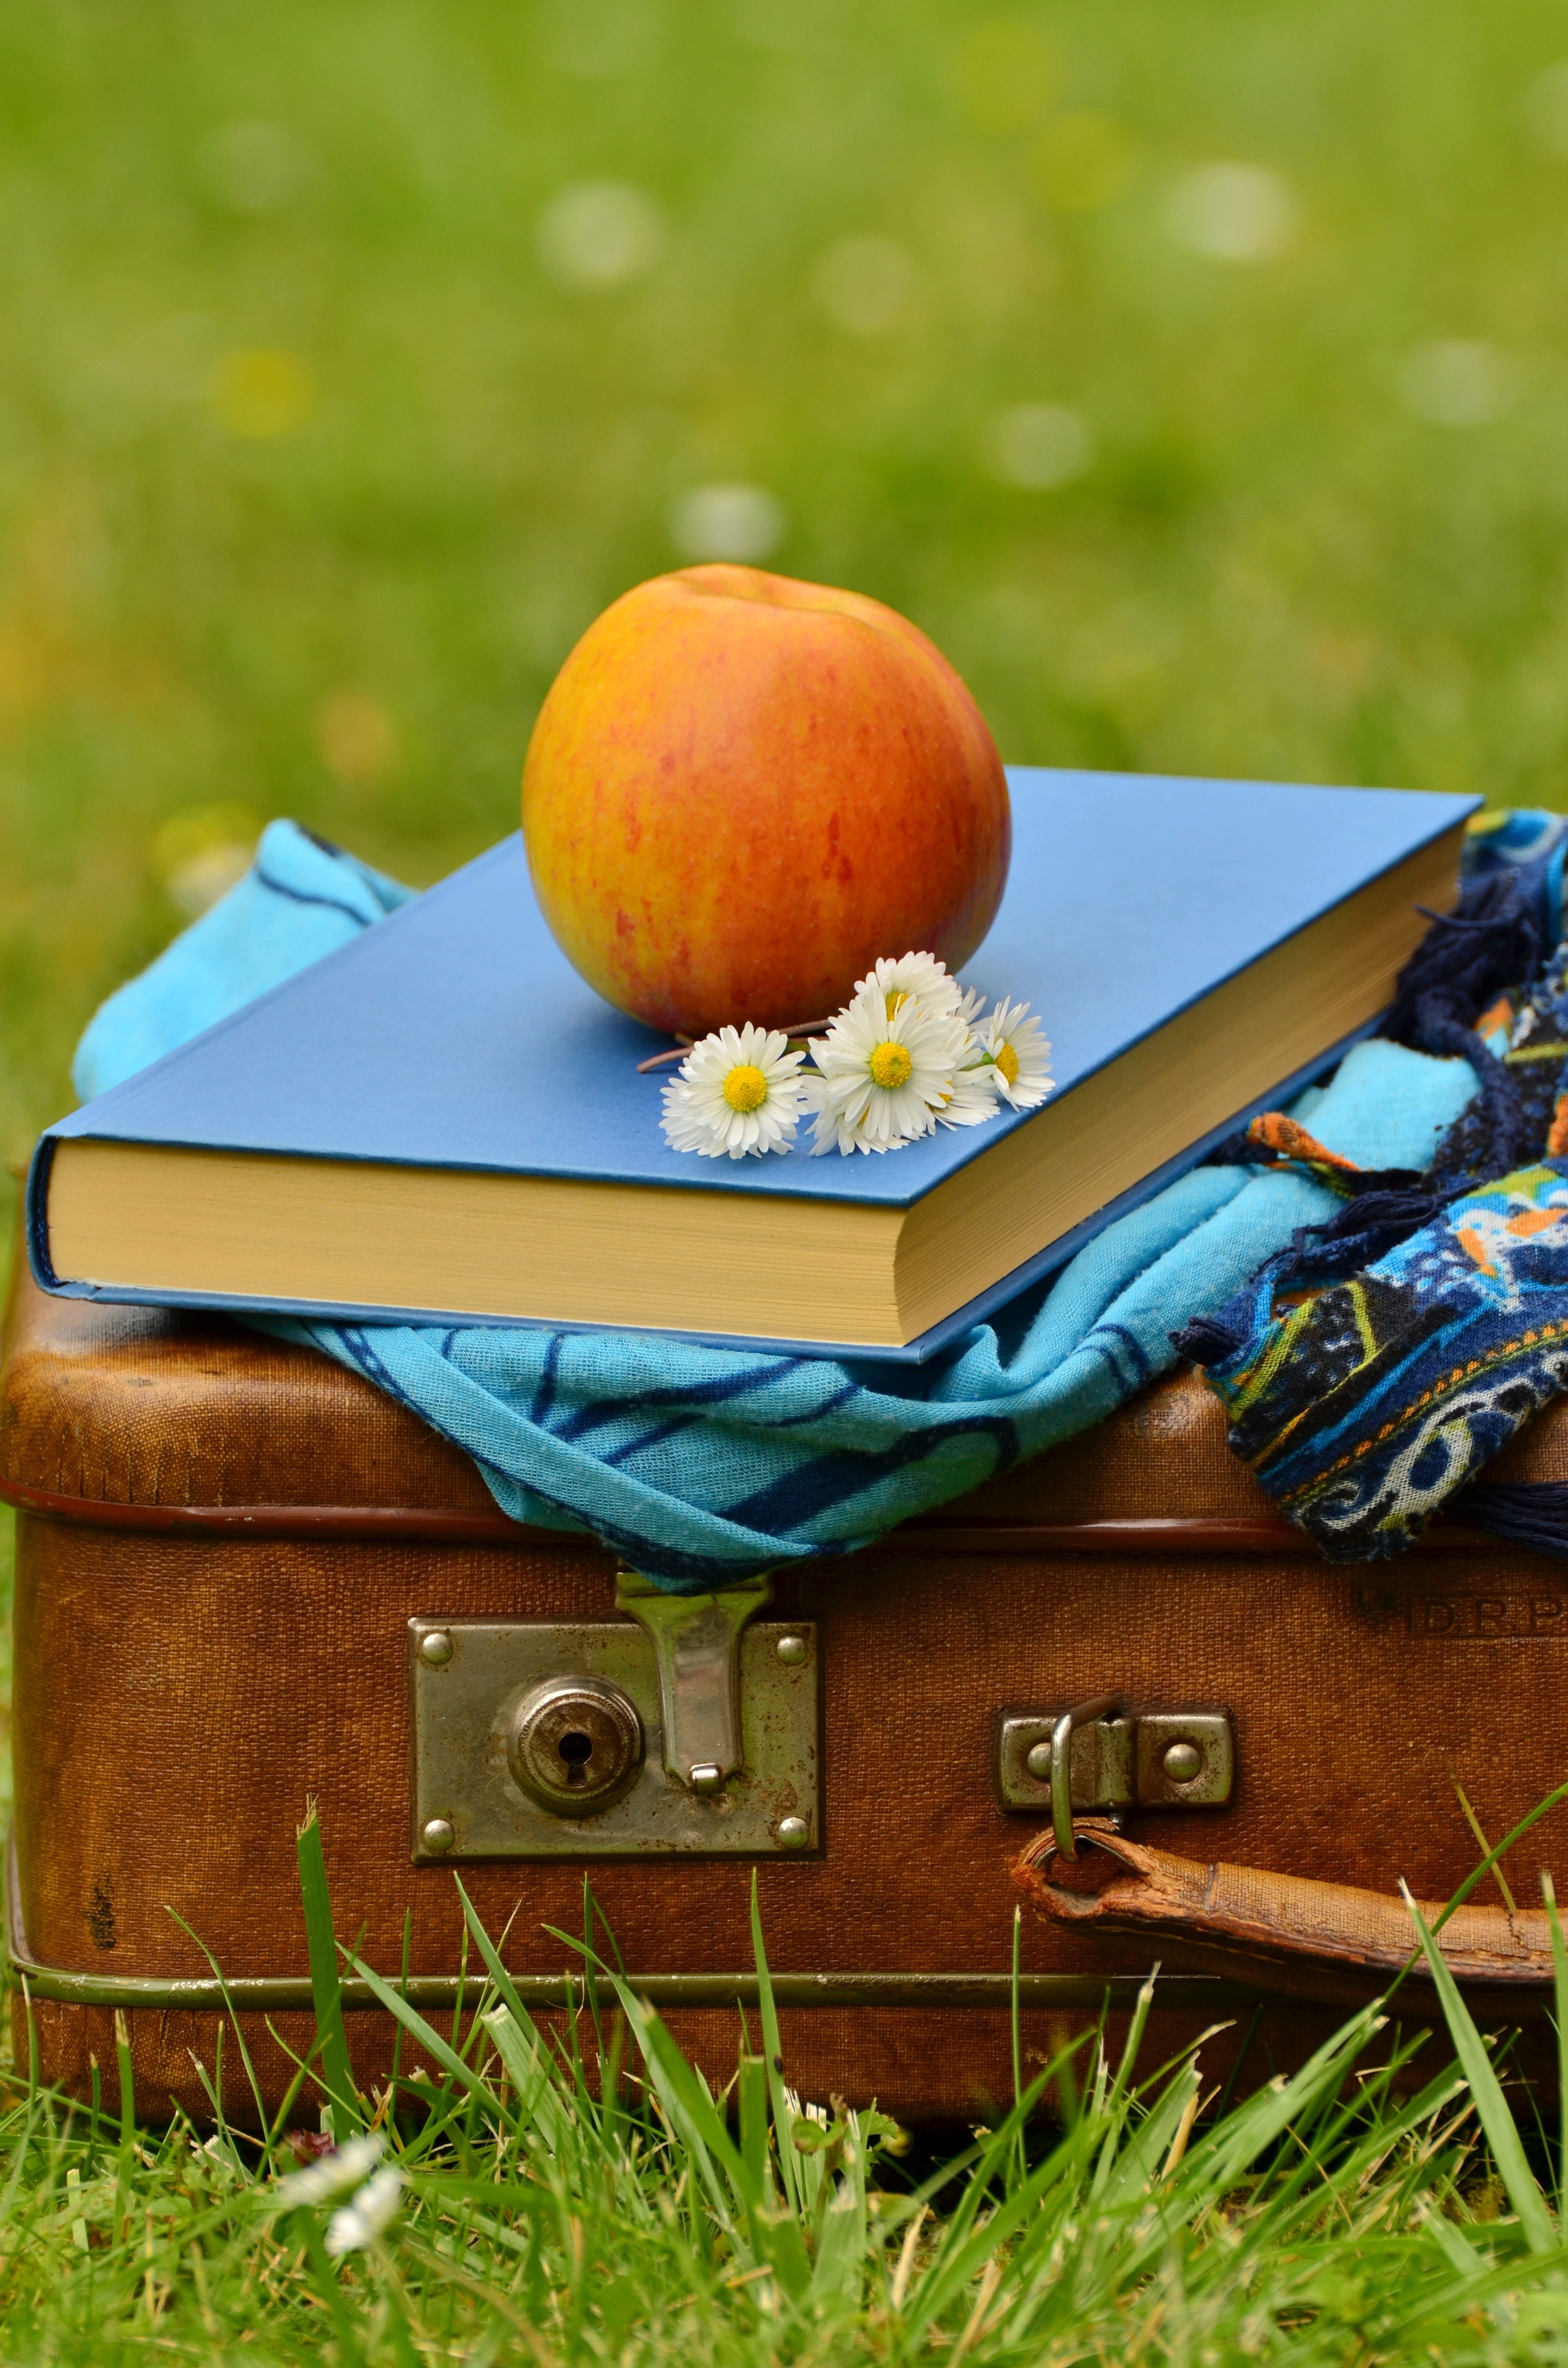
apple, table, book, read, plant, meadow, fruit, flower, old, daisy, food, green, relax, produce, autumn, nostalgia, luggage, picnic, break, out, citrus, click, flowering plant, old suitcase, leather suitcase, land plant